Sophia of Saxe-Weissenfels, Countess of Brandenburg-Bayreuth

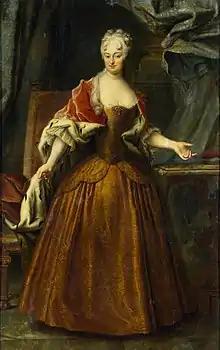
Sophia of Saxe-Weissenfels - oil painting (c.1720) by Andreas Möller

Sophia of Saxe-Weissenfels (2 August 1684, Weissenfels - 6 May 1752, near Hotzenplotz in Roßwald) was a German aristocrat and culture patron, Margravine of Brandenburg-Bayreuth by marriage to George William, Margrave of Brandenburg-Bayreuth.